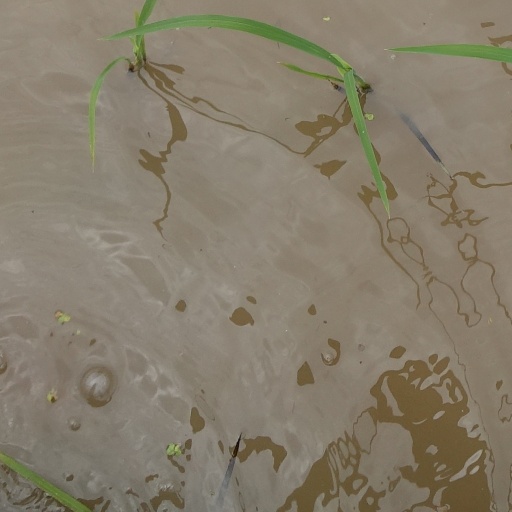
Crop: rice